Royal Calpe Hunt

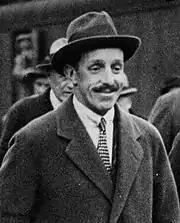
King Alfonso XIII

The Committee of the Royal Calpe Hunt established a subcommittee on 23 August 1932 that was charged with ensuring that the land used for the Hunt remained accessible. The wealthy landowner and "gatekeeper" Larios was able to put most of the land for the hunt out of bounds. While the Hunt still had permission to cross the border into Spain, the loyalty of the Spanish farmers to Larios was such that most of them did not allow access to their land. An attempt was made to resume the Hunt the following season, but the paucity of available land made it very difficult. This caused tension in Gibraltar society between civilians and the military. Word reached the aristocrats in Britain, particularly after "The Field", a magazine devoted to hunting, published an article detailing the reasons for the resignation of Larios. Supporters of the Governor became the "Godlies" while their opponents were known as "Ungodlies".